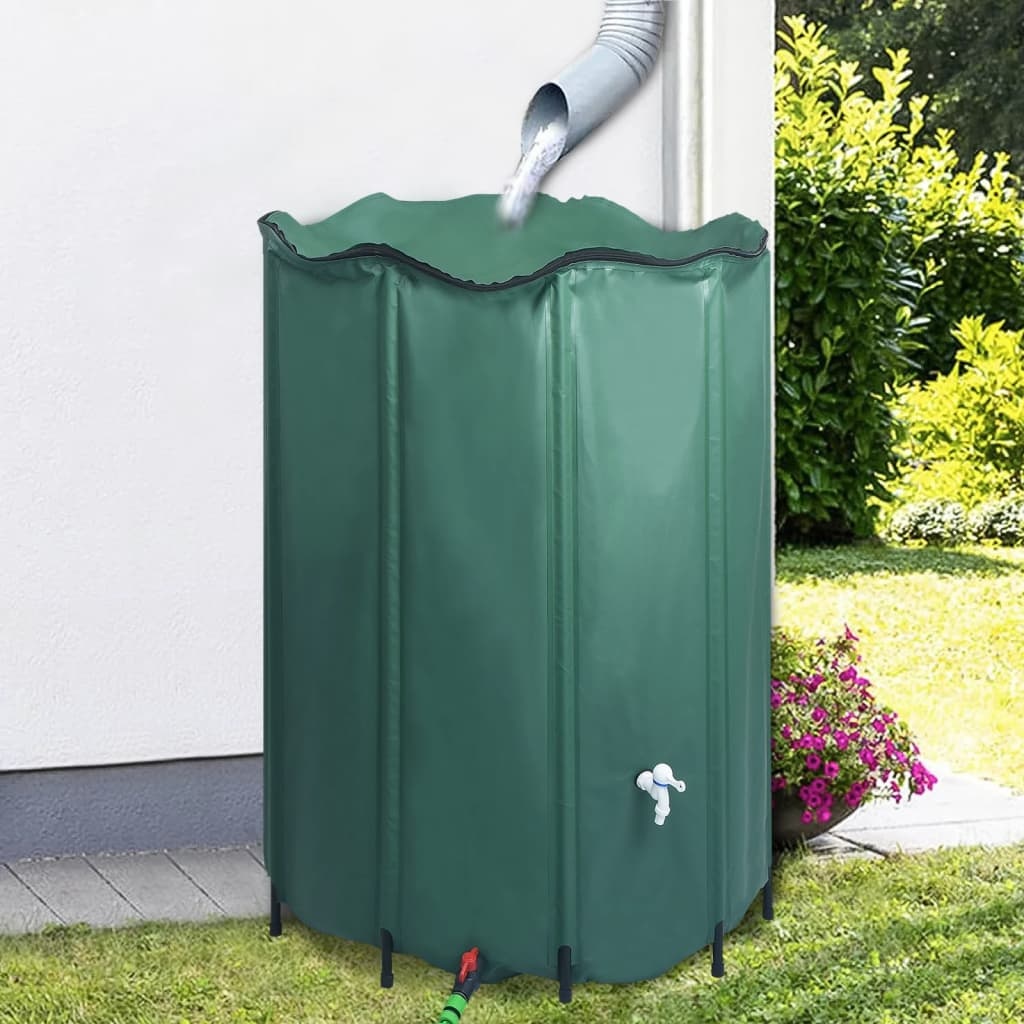
Regntunna hopfällbar med kran 1350 L
Utnyttja naturens egna lösning och använd mindre vatten med vår hopfällbara regntunna. Ställ helt enkelt tunnan under stupröret för att minska dina vattenkostnader. Regntunnan rymmer upp till 1350 L rent vatten. Denna regntunna är tillverkad av en PVC-ram och korrosionsbeständigt meshtyg, vilket gör den slitstark och hållbar. Den spricker eller splittras inte, inte heller under kalla vintrar. Det övre och undre utloppet med nätfiltret kan hålla löv, skräp, insekter borta och säkerställa att rent och klart vatten samlas. Kranen ingår för att släppa ut vatten och den kan anslutas till en slang för att vattna trädgården. Tunnan kan fällas ihop utan svårigheter för enkel förvaring i garaget eller förvaringsboden när den inte används. Vid leverans ingår 1 meshduk i PVC, 10 stödstänger i PVC och 1 kran. Denna tunna är enkel att montera. Färg: Mörkgrön Material: PVC Mått: 120 x 120 cm (Diameter x H) Hållbar och spricker inte Kapacitet: 1350 L Utloppshöjd: 33 cm Inloppsdiameter: 10,5 cm Topp med inlopp med mesh Inlopp och utlopp med nätfilter Lock med fäste med dragkedja Med en kran för vattenavrinning och slangkoppling Hopfällbar för enkel förvaring Montering krävs: Ja Vid leverans ingår: 1 x Meshduk i 1000 D PVC 10 x Stödstång i PVC 1 x Kran
Brand: vidaXL
Category: Home & Garden > Lawn & Garden > Gardening > Rain Barrels